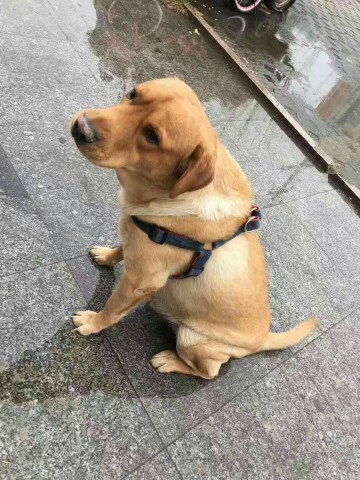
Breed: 3580-n000122-Labrador_retriever